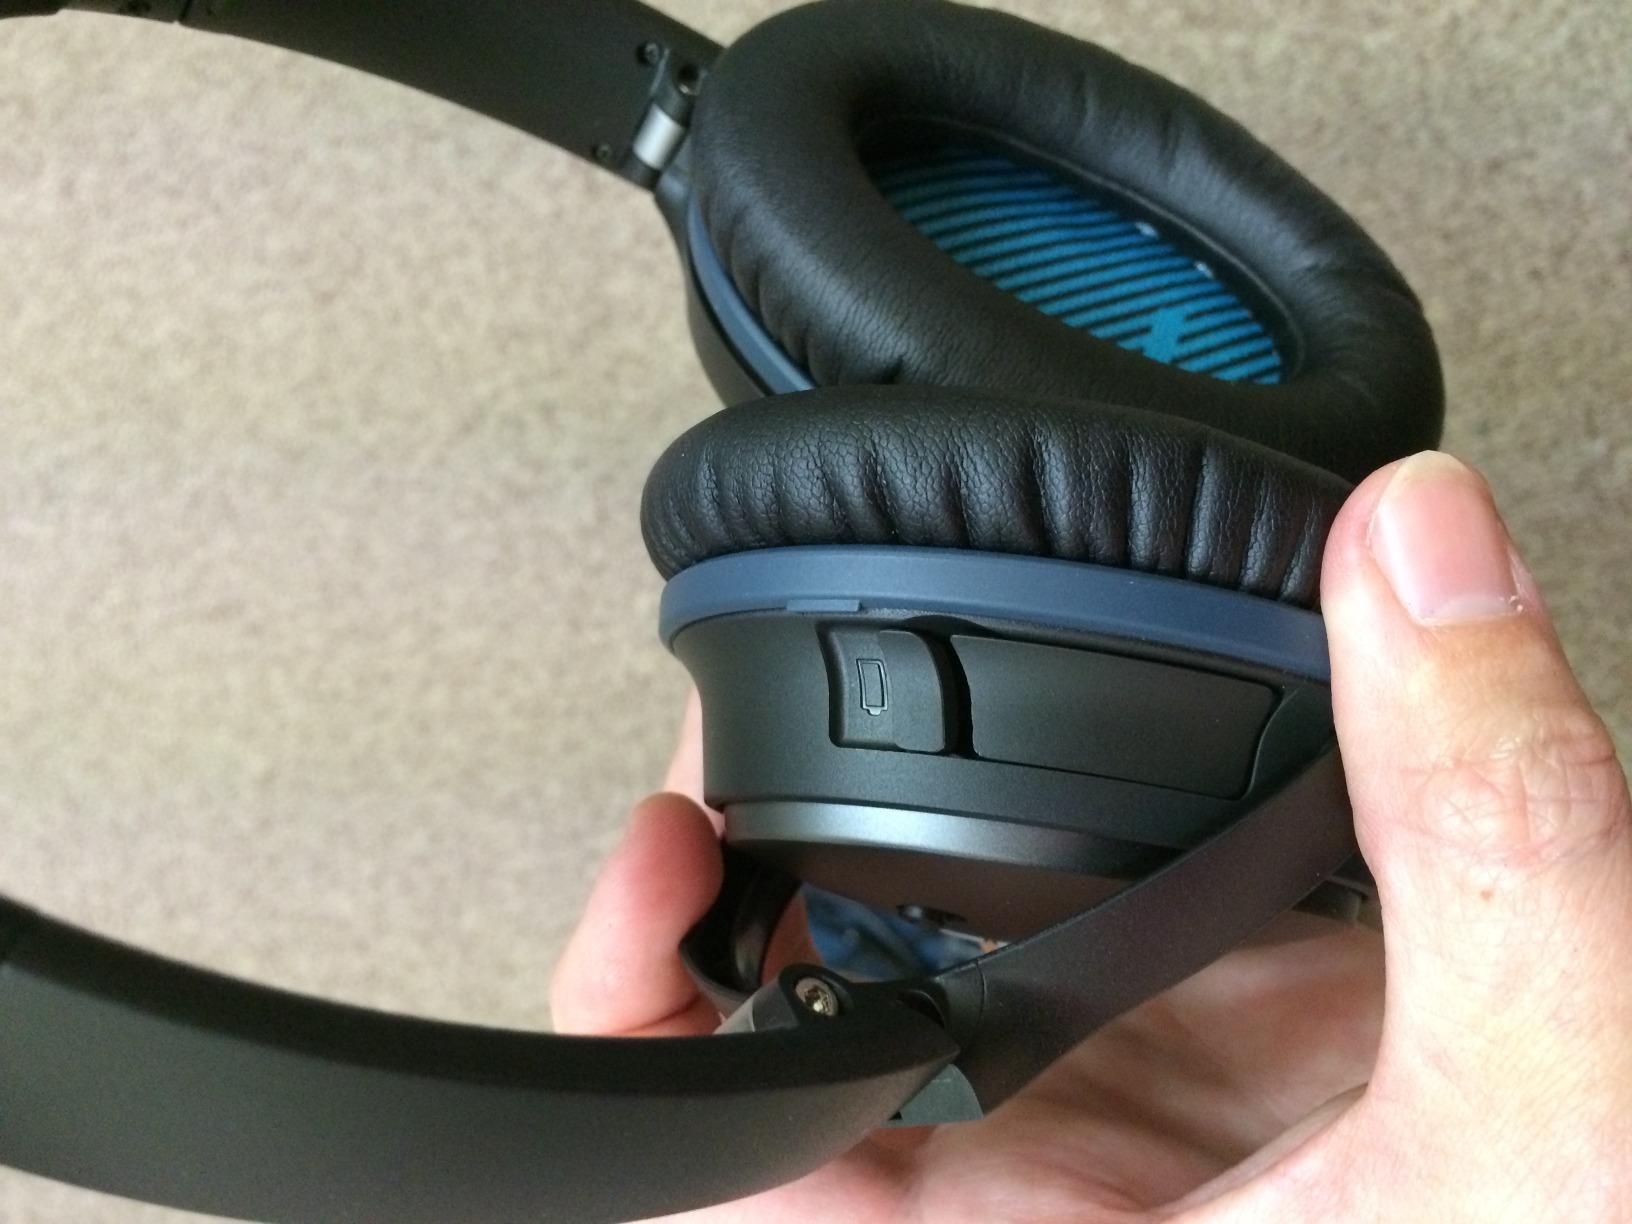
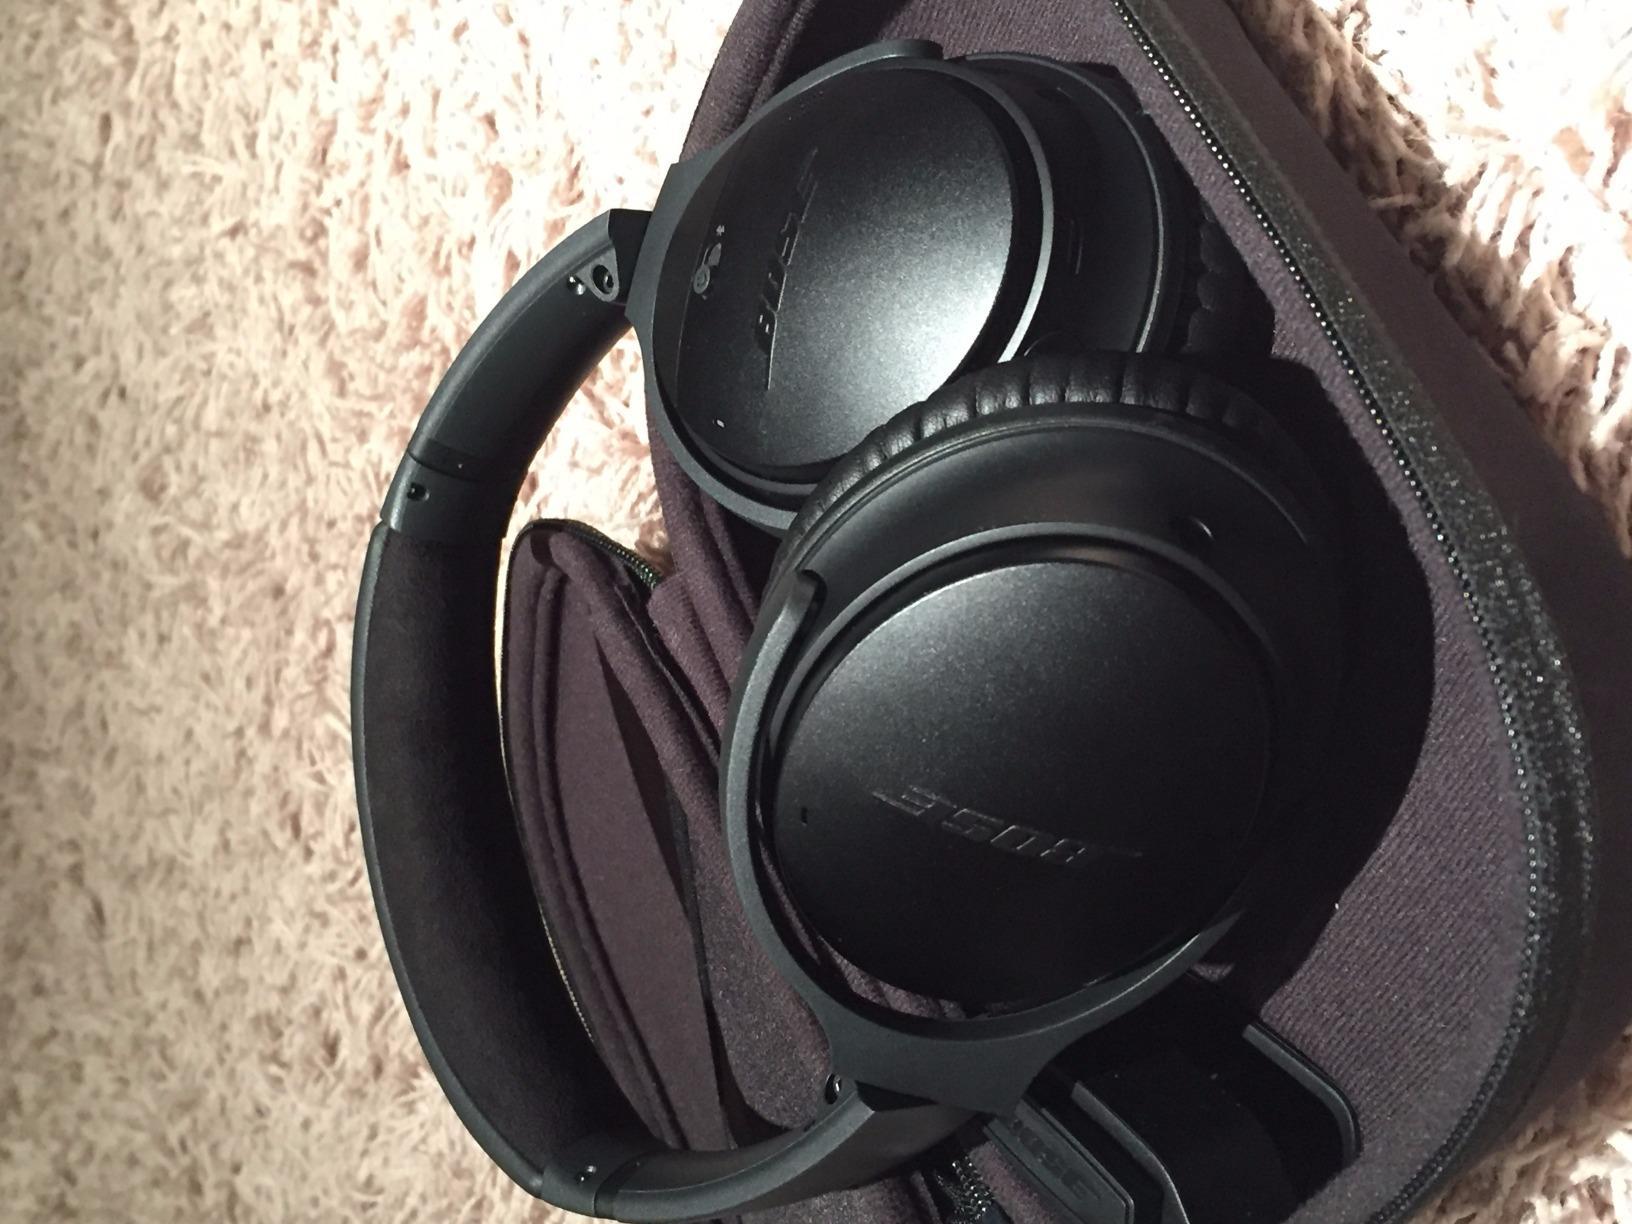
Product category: headphones
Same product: no